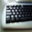
Label: keyboard